Tyholttårnet

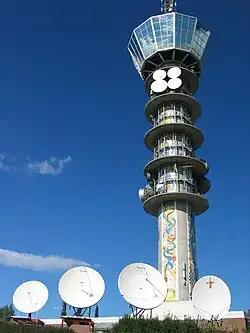
Tyholttårnet in 2006

Tyholttårnet is a tall radio tower with an observation deck in Trondheim, Norway. It was completed in 1985. The tower features the Egon revolving restaurant, at an altitude of , which makes one complete revolution per hour.